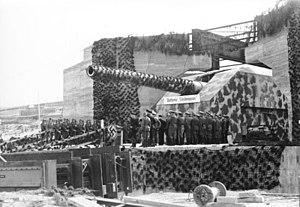
Sangatte est une commune française située dans le département du Pas-de-Calais en région Hauts-de-France.